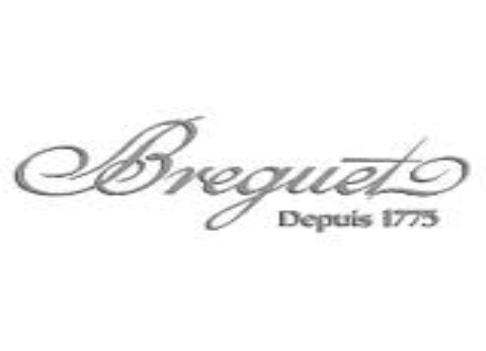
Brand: Breguet
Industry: Electronic